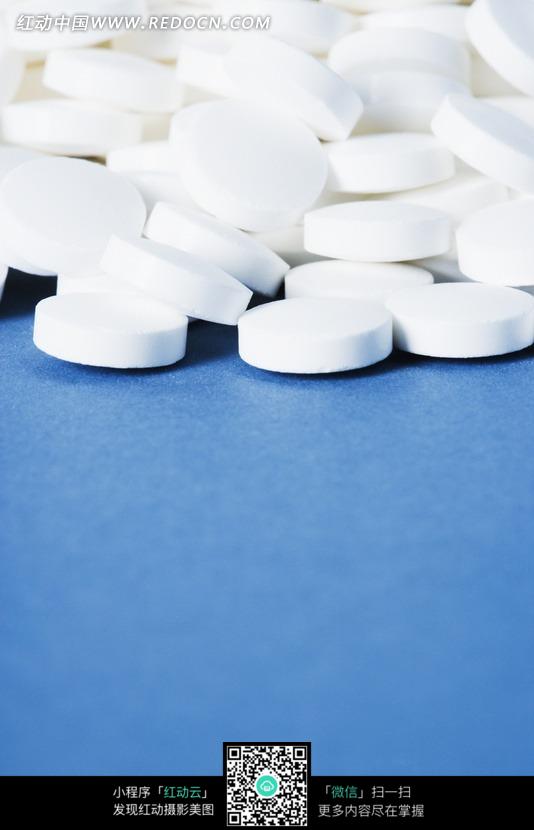
Label: plastic